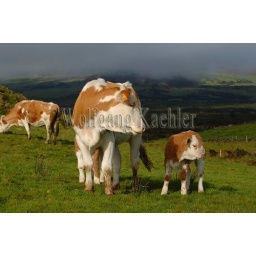
Portugal, azores islands, pico island, cows and calves in pasture